Louis Nolan

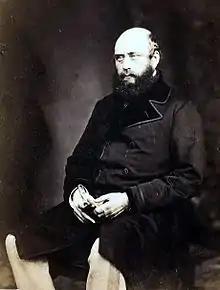
Duke of Cambridge, who attended tests of "Nolan's saddle", later ordered and used by the British Army. (Collodion, 1855, by Roger Fenton)

Nolan was born on 4 January 1818 to Captain John Babington Nolan (1786–1850), of the 70th (Surrey) Regiment of Foot, and Elizabeth (née Hartley), in York County, Upper Canada. Following his father's dismissal from his minor consular post as vice-consul at the British consulate in Milan, Nolan was accepted into the Austrian "Inhaber" Pioneer School at Tulln, where he was known as Ludwig by his fellow cadets. The Nolans had a family tradition of military service; his grandfather Babington Nolan, whose family came from County Carlow, Ireland, had served in the 13th Light Dragoons. His father's desire to see him given a chance to enter a prestigious branch of the armed forces meant that Nolan was regularly transferred to other cadet schools to learn more about the military. Enthusiastic about the cavalry, he was noted as an excellent horseman and student of military theory, as well as history. With the multi-lingual nature of Austria-Hungary, he also studied languages, including Hungarian. Other subjects studied there included fortification, water engineering, mathematics, fencing, swimming and bridge-building. Nolan graduated from the Pioneer School a year early in May 1835, probably following a recommendation from Prince Liechtenstein, and was made a subaltern in the 10th Austrian Hussar regiment.